Stream

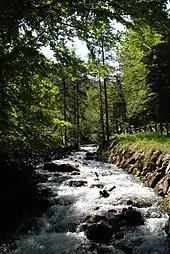
Rocky stream in Italy

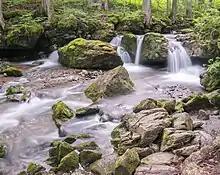
Stream near Montriond in south-eastern France

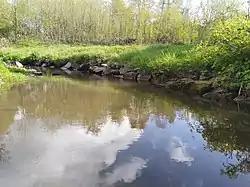
Aubach (Wiehl) in North Rhine-Westphalia, Germany

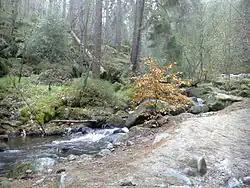
Wyming Brook in Sheffield, UK

A stream is a continuous body of surface water flowing within the bed and banks of a channel. Depending on its location or certain characteristics, a stream may be referred to by a variety of local or regional names. Long, large streams are usually called rivers, while smaller, less voluminous and more intermittent streams are known, amongst others, as brook, creek, rivulet, rill, run, tributary, feeder, freshet, narrow river, and streamlet.